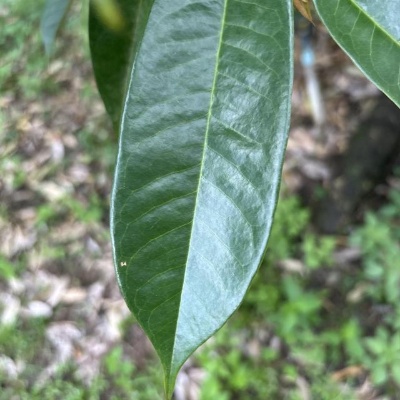
Label: Leaf_Healthy